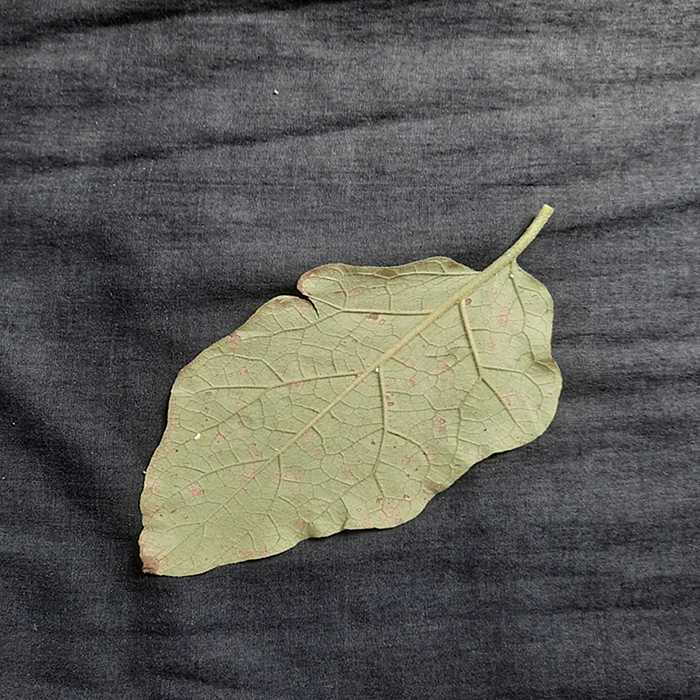
Plant: Eggplant
Label: Eggplant Cercopora leaf spot